Natural rubber

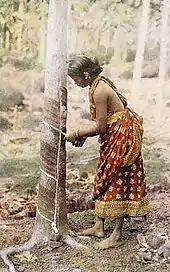
A woman in Sri Lanka harvesting rubber,

On a microscopic scale, relaxed rubber is a disorganized cluster of erratically changing wrinkled chains. In stretched rubber, the chains are almost linear. The restoring force is due to the preponderance of wrinkled conformations over more linear ones. For the quantitative treatment see ideal chain, for more examples see entropic force.